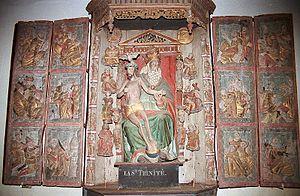
église la Feuillée, denez goasguen.
L’église de La Feuillée porte la dédicace de saint Jean-Baptiste.